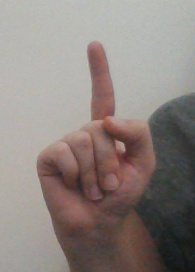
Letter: bb